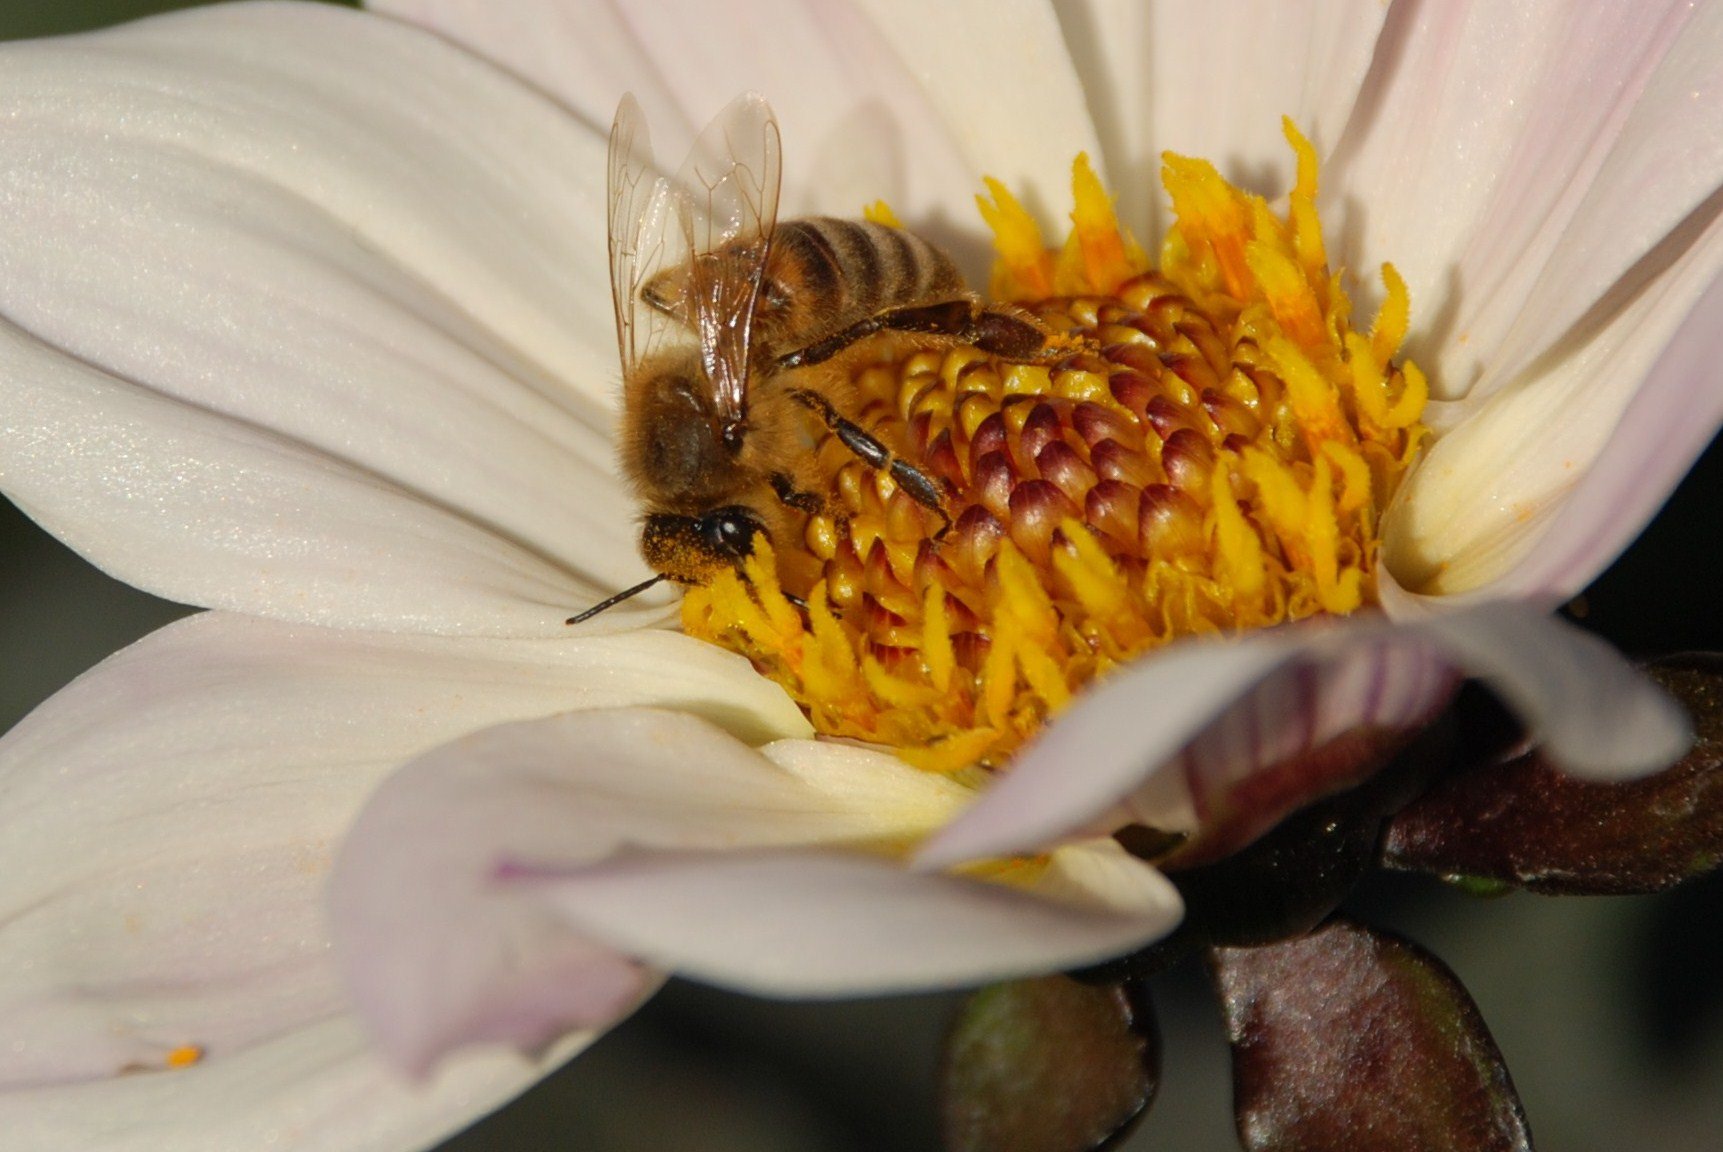
tree, forest, plant, photography, leaf, flower, petal, pollen, green, insect, park, botany, yellow, garden, flora, fauna, invertebrate, close up, bee, wasp, nectar, macro photography, honey bee, membrane winged insect, flower animal